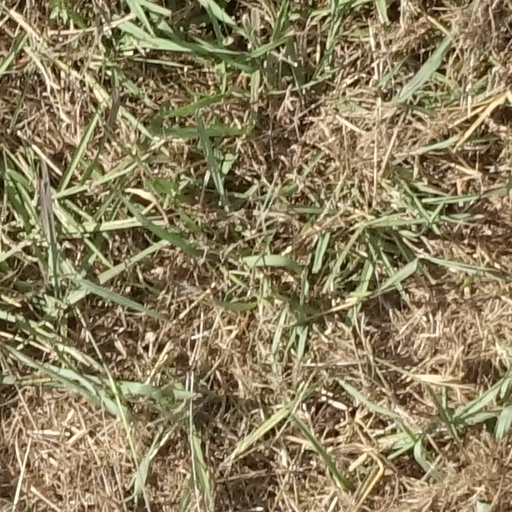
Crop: sorghum